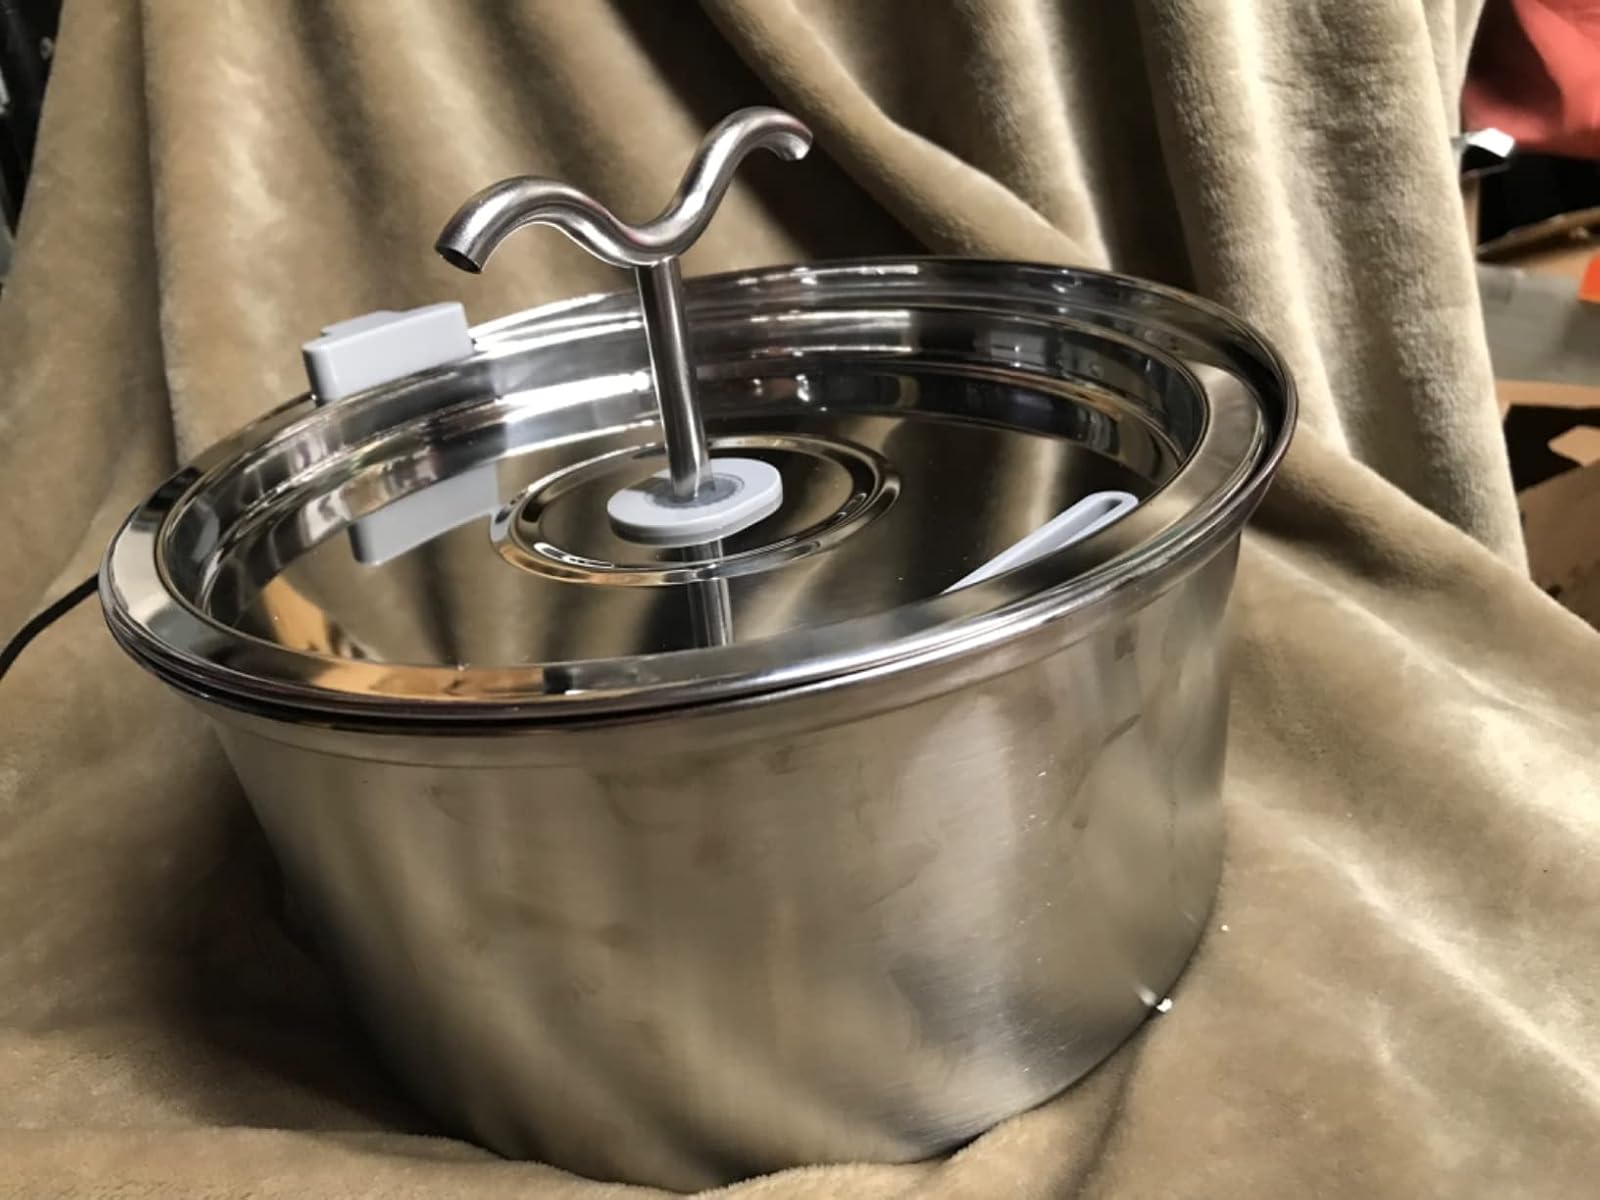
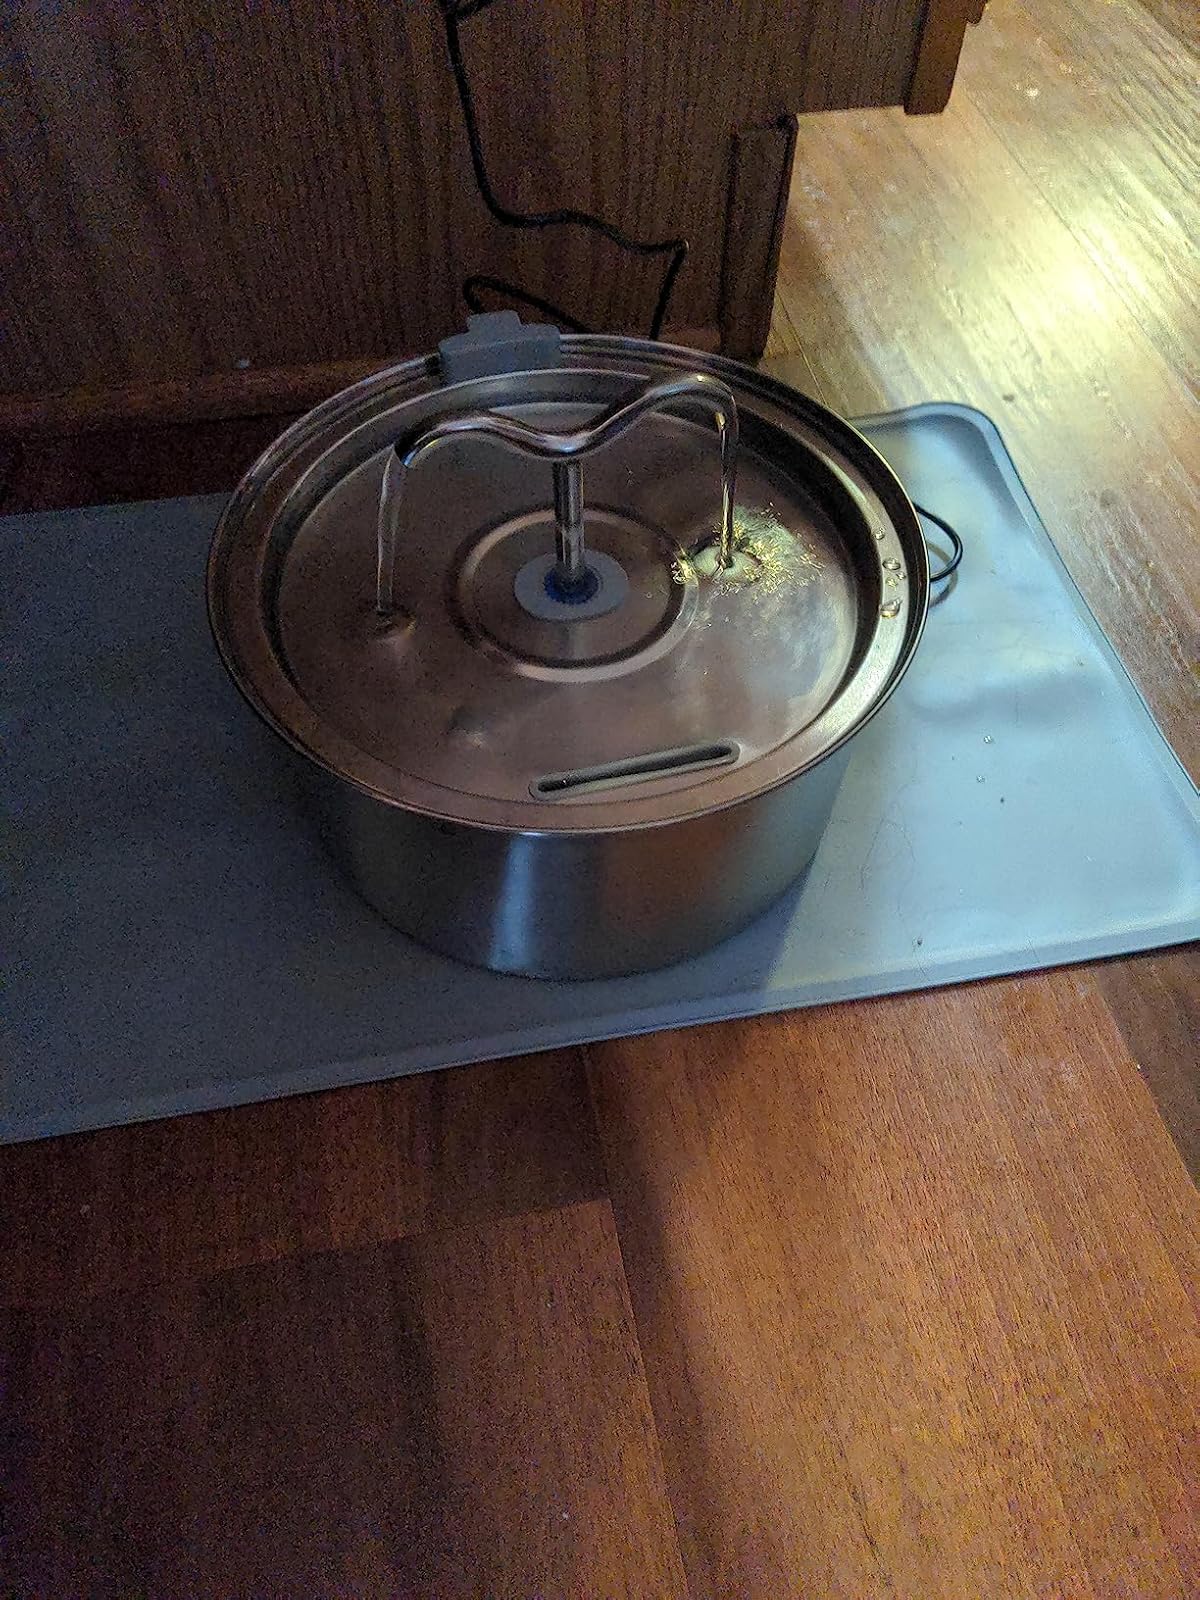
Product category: items_bowl
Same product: yes